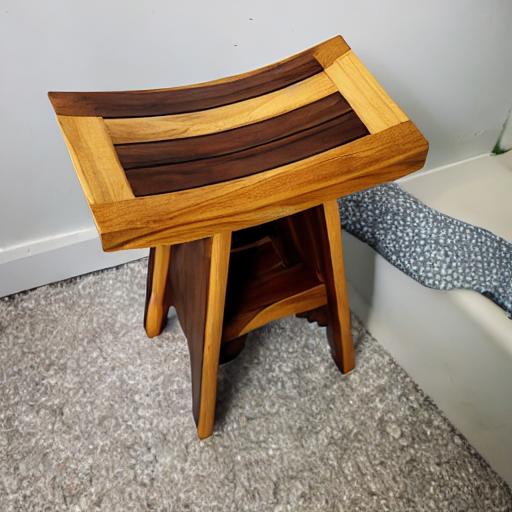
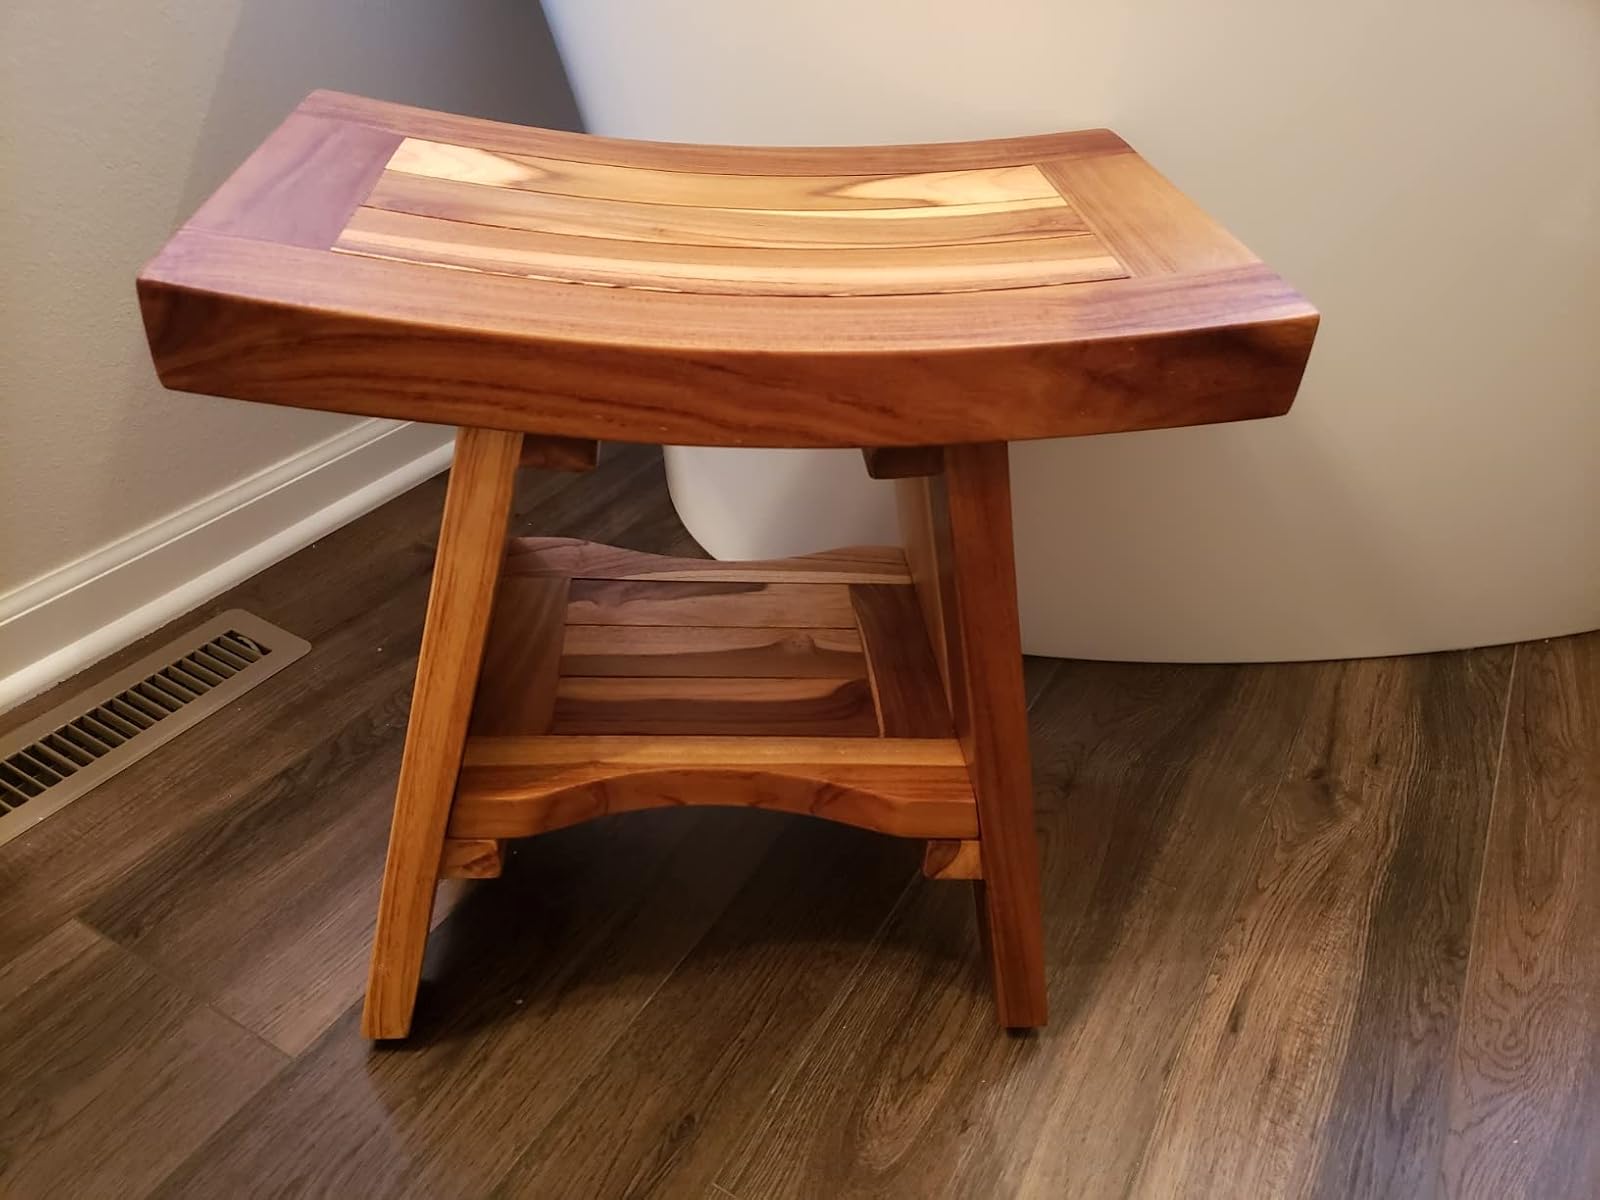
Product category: stool
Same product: no